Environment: real
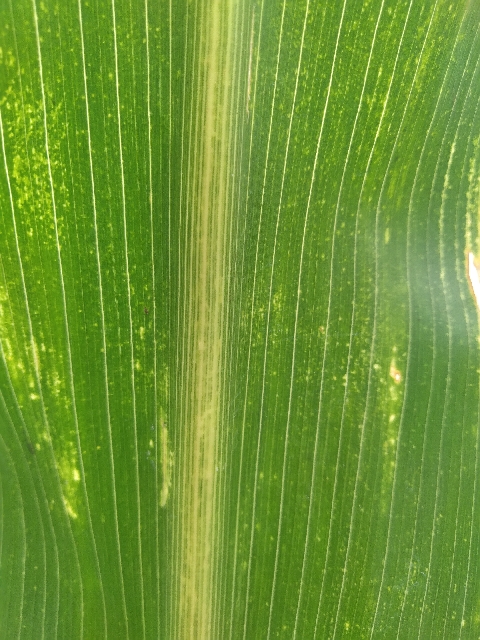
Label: lethal_necrosis